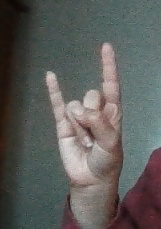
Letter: la